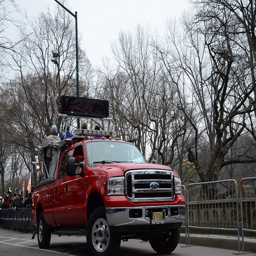
A red ford truck with passengers in the bed.
a red truck some trees and people along the side of a street
a red truck parked on a bridge with people in the back
A truck weighed down by equipment and people
A red pickup truck with an unlit display screen driving on a city street.